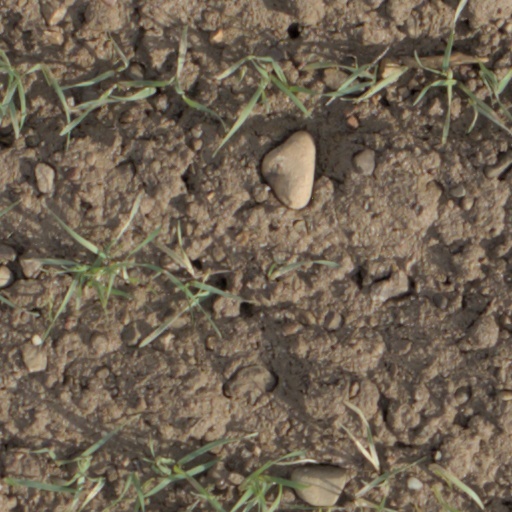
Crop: wheat